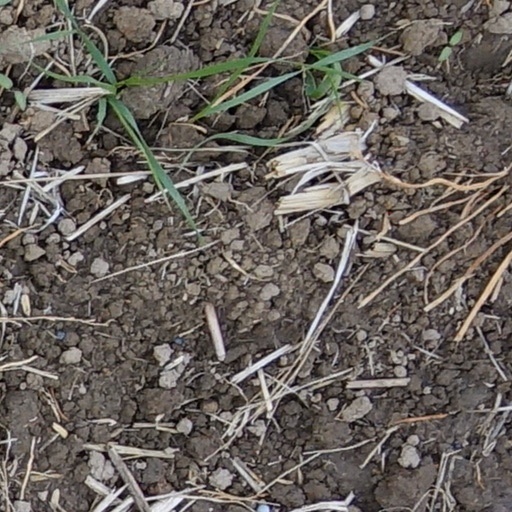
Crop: wheat